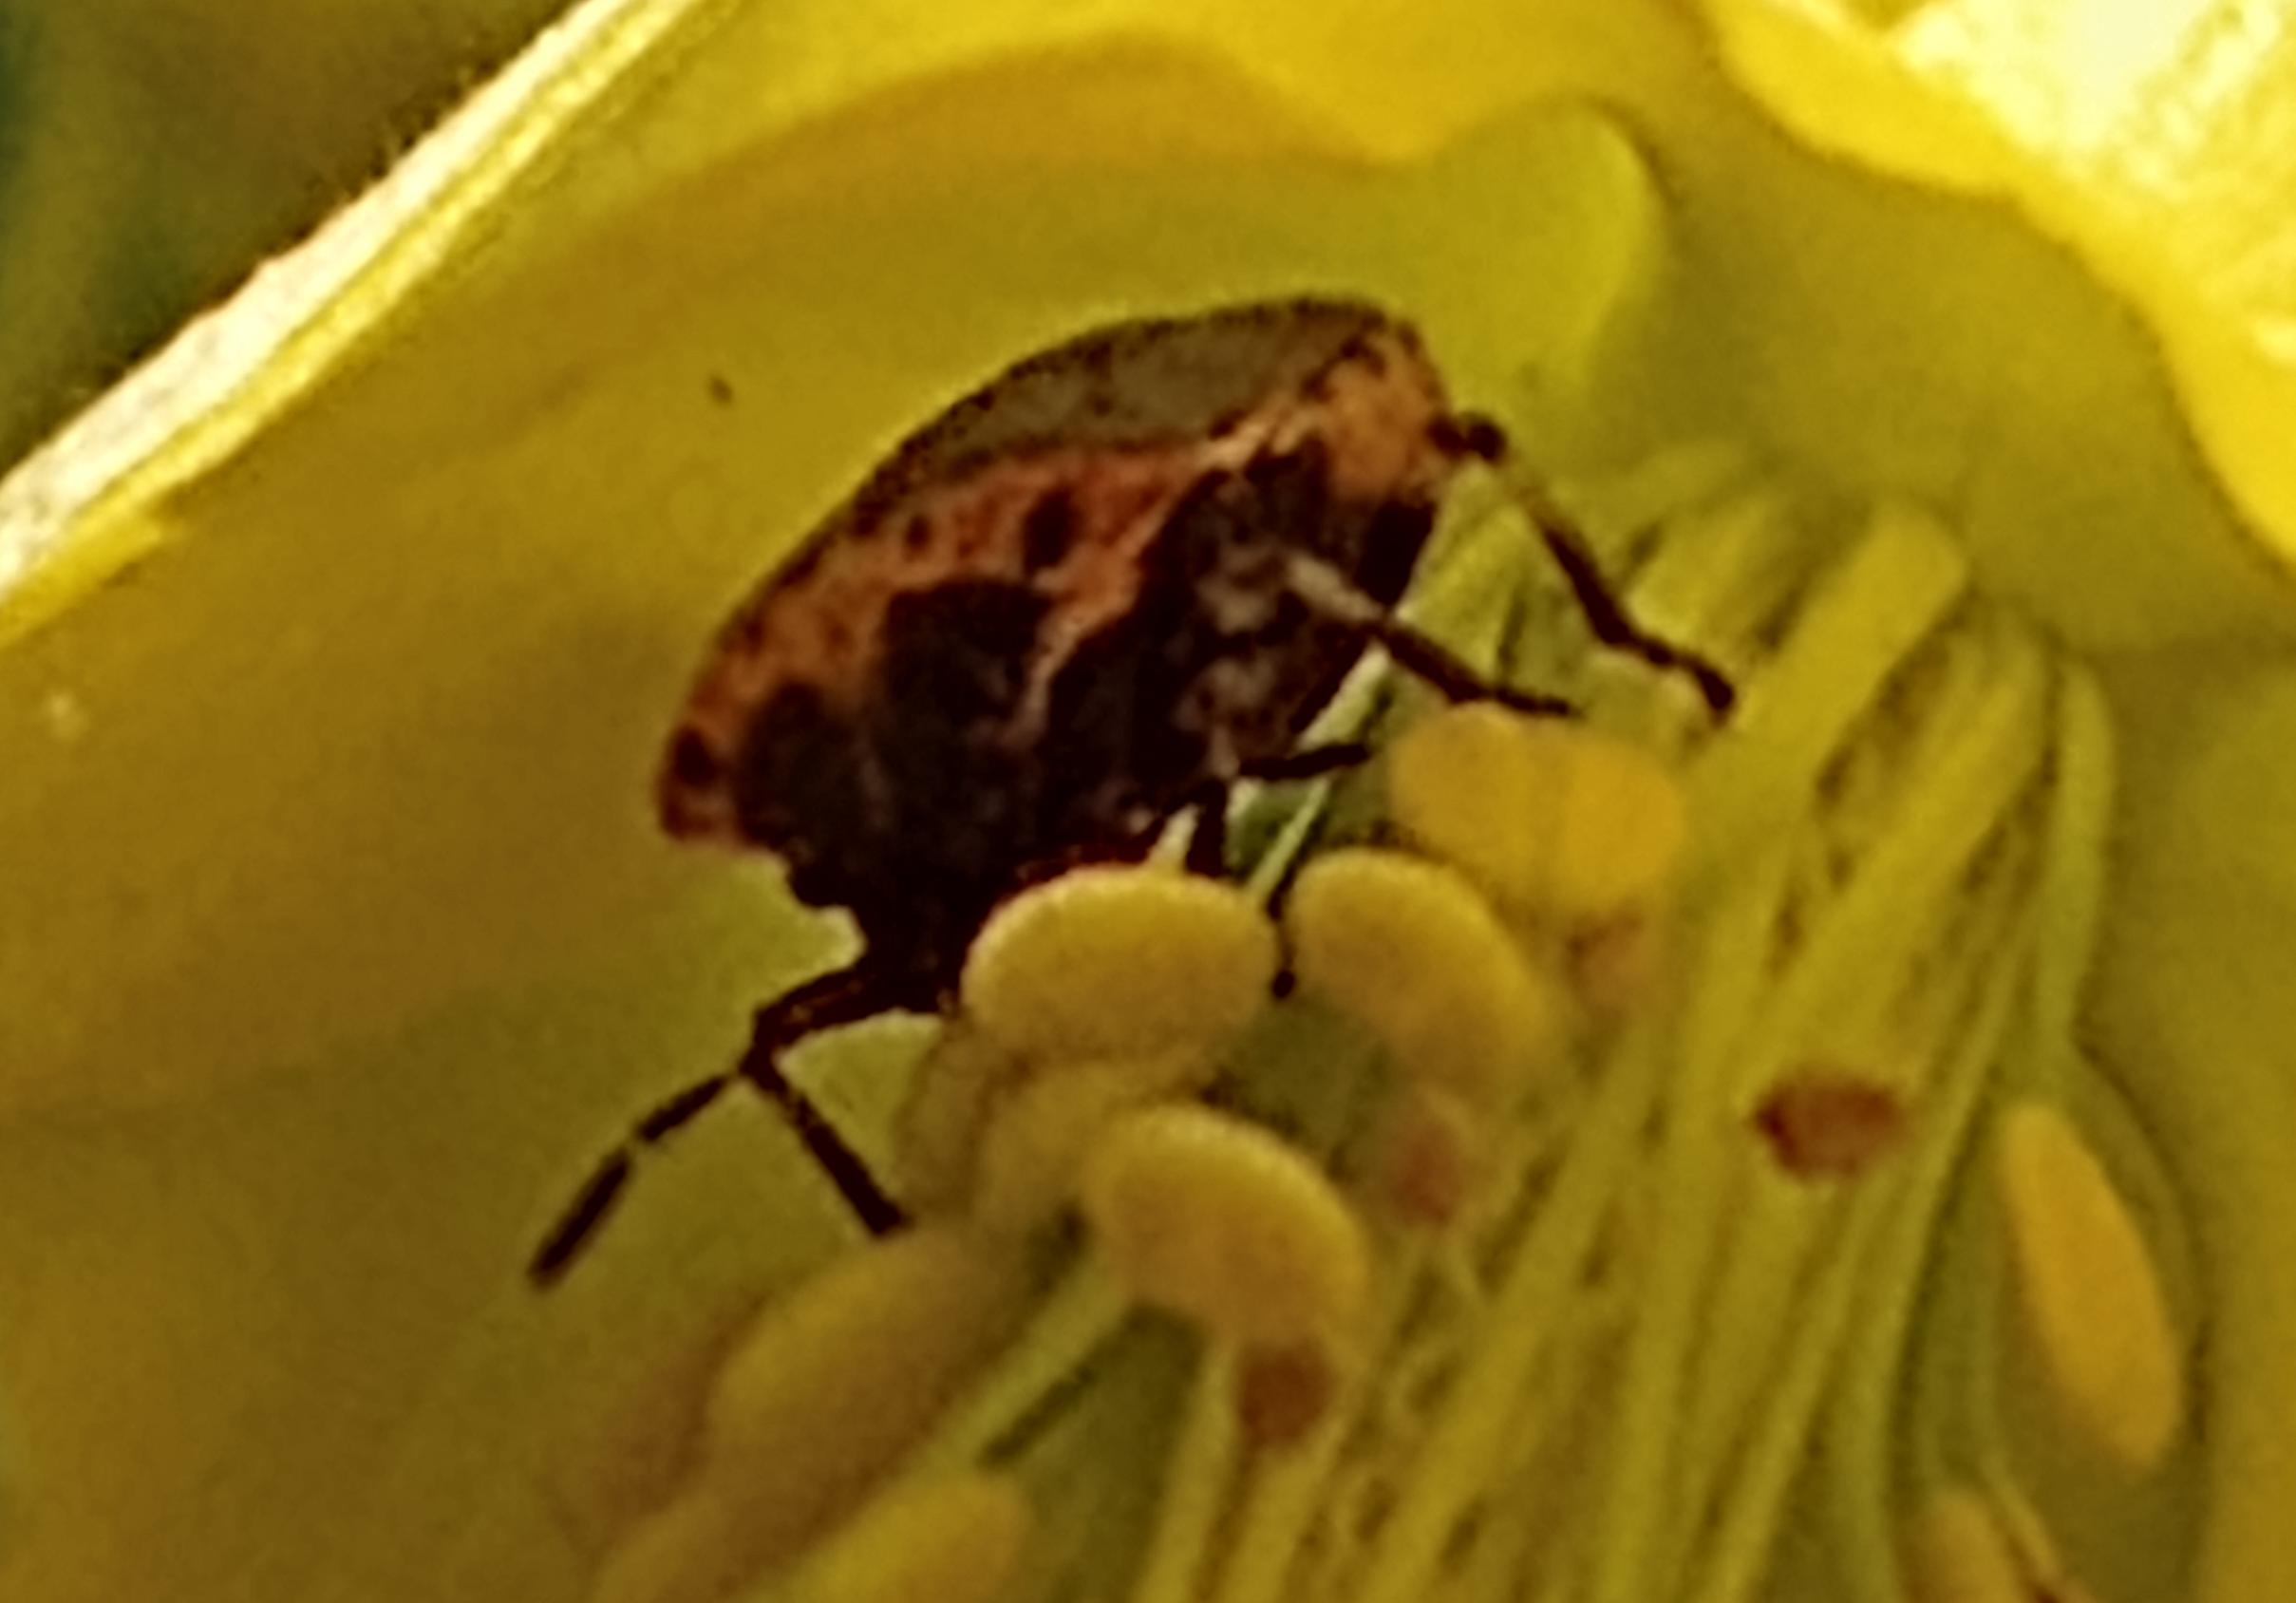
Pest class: stink_bug